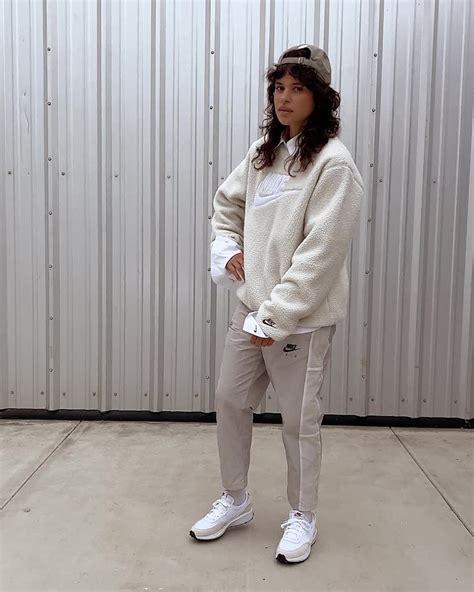
Brand: Nike
Model: Waffle One